Per Mathias Jespersen

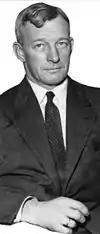
Jespersen

Per Mathias Jespersen (29 March 1888 – 13 July 1964) was a Norwegian gymnast who competed in the 1906 Intercalated Games and in the 1908 Summer Olympics. He was born in Skien. He was married to Anna Johnsen, and they were the parents of Finn Varde Jespersen.